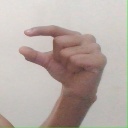
अक्षर: ग